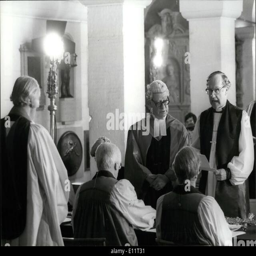
new archbishop of religious leader is confirmed at ceremony ; the new archbishop